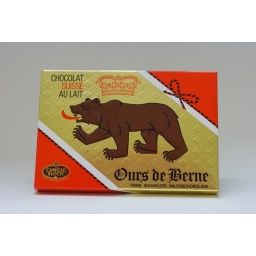
Taken in the bathroom with white balance set to fluorescent. Background is white foam board.